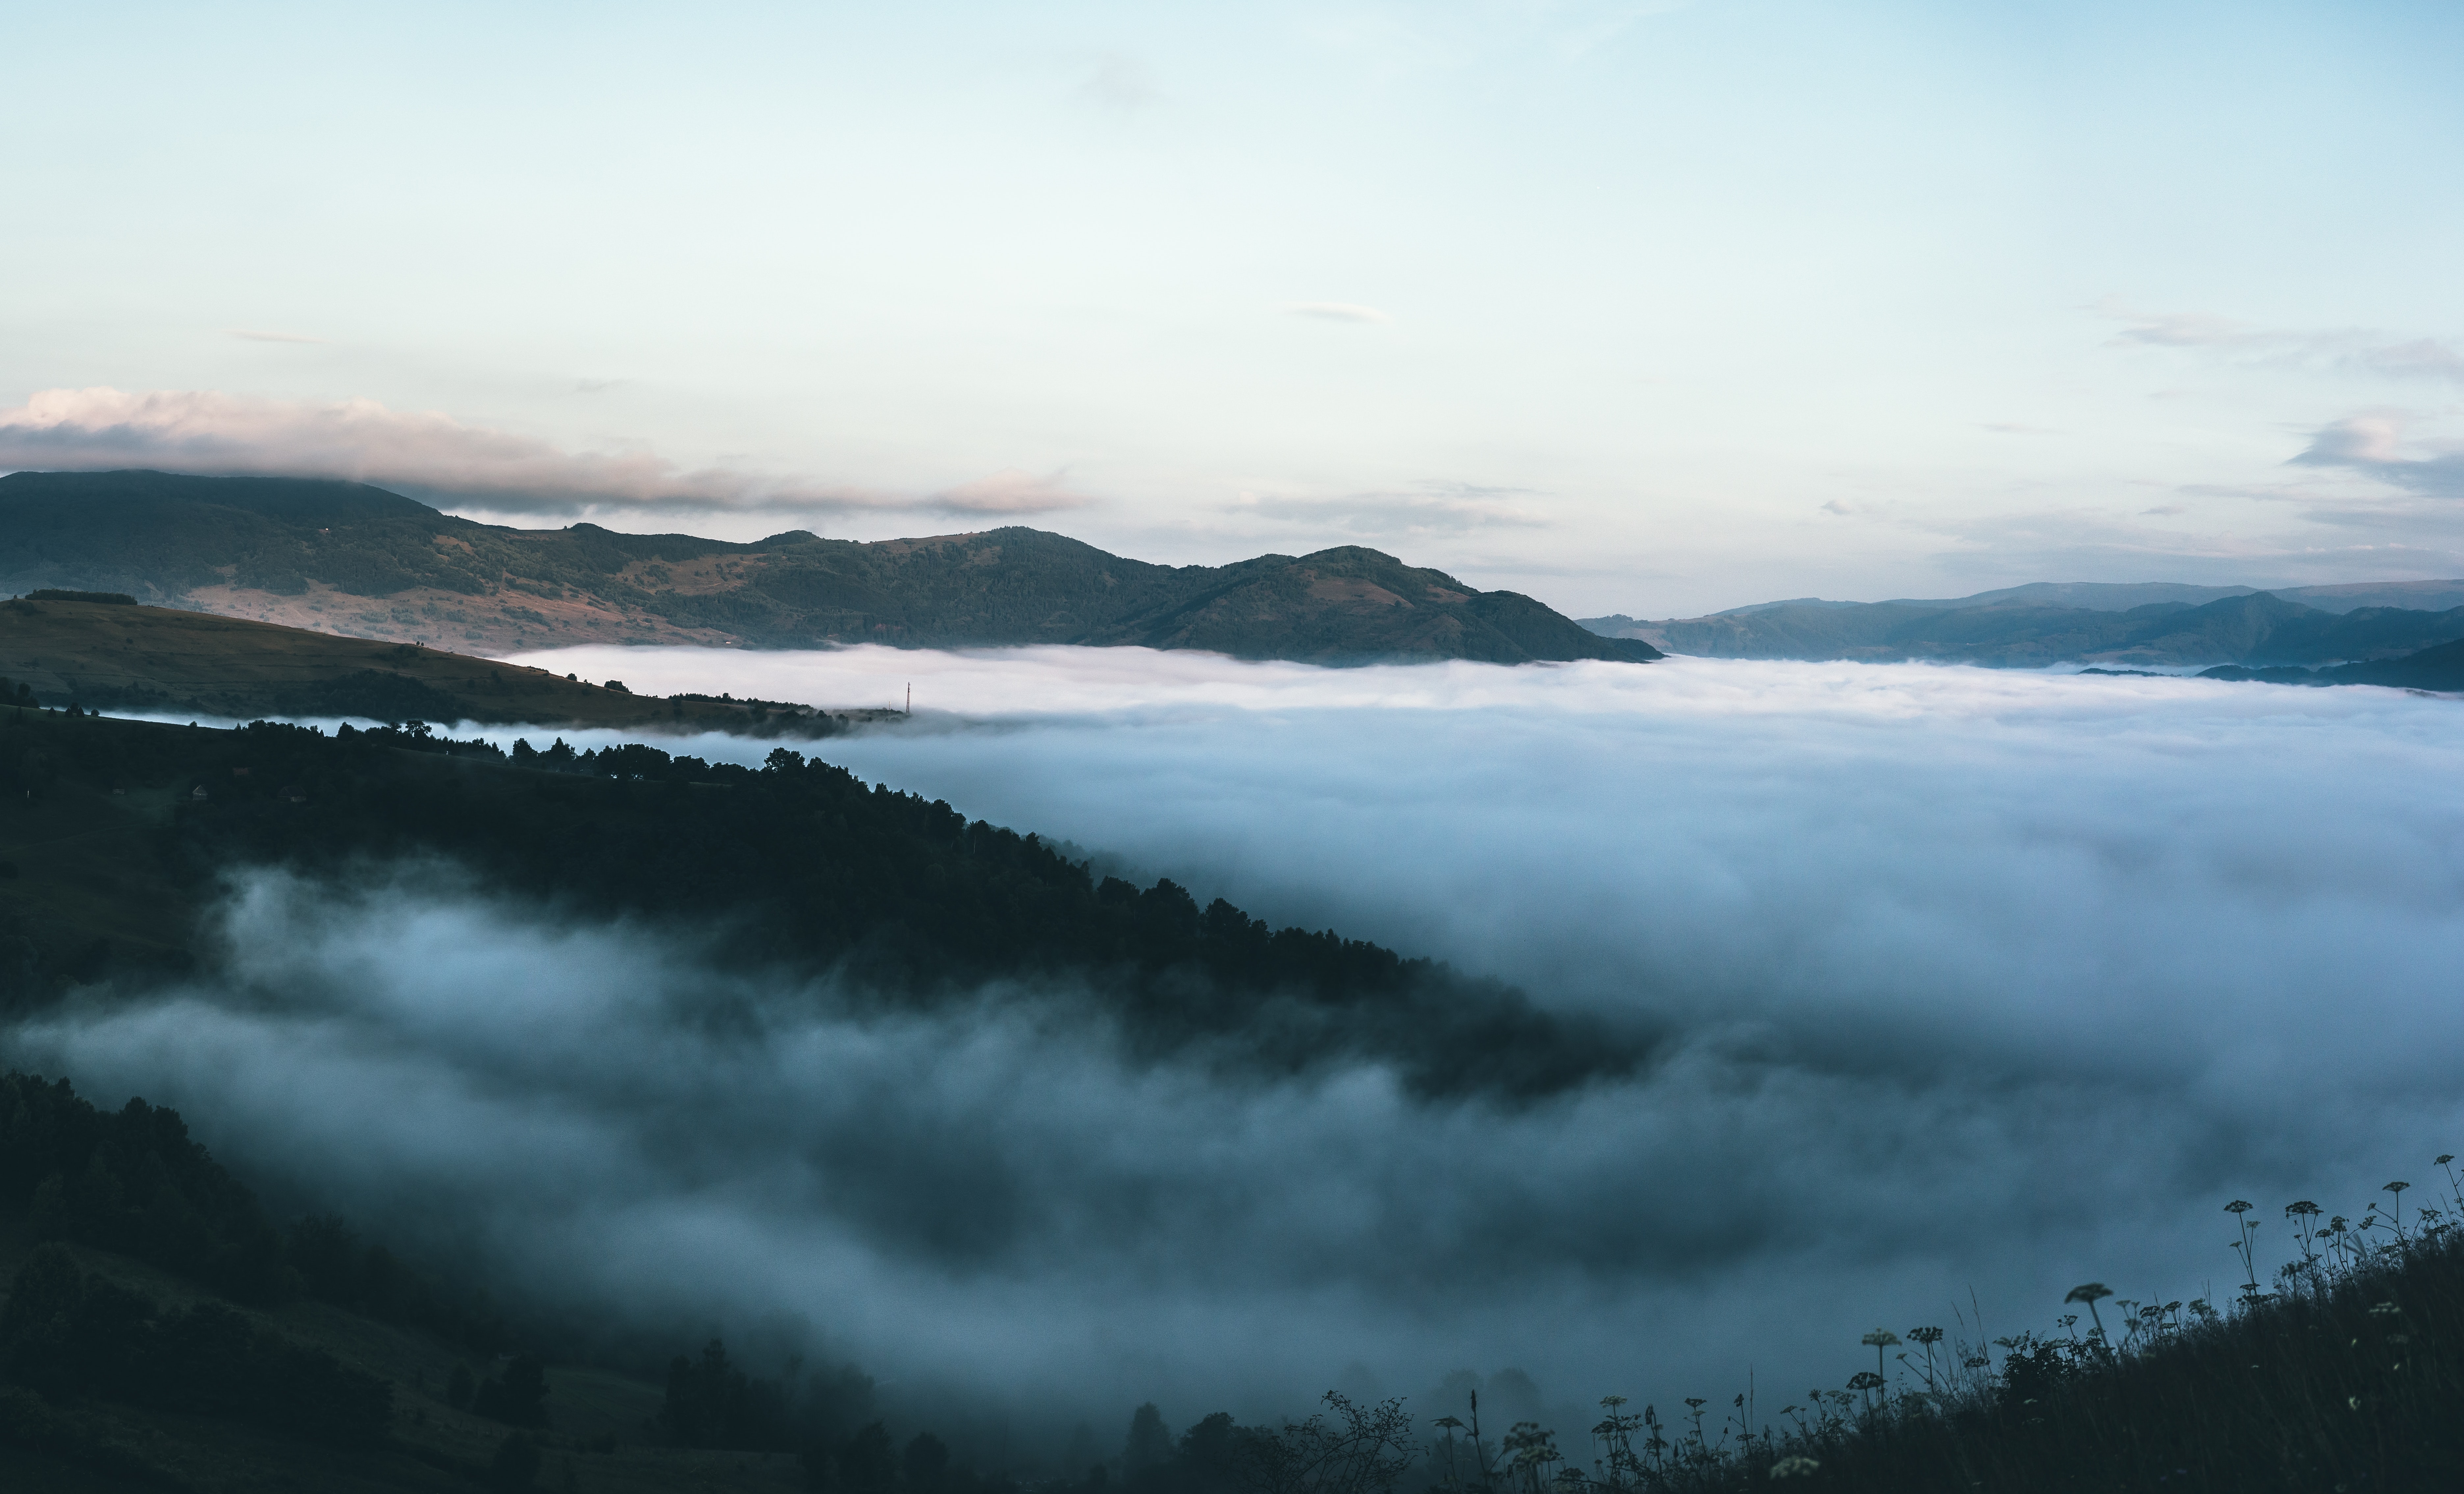
sky, atmospheric phenomenon, mist, cloud, fog, highland, water, mountain, morning, atmosphere, sea, hill, ocean, wave, sound, mountain range, landscape, horizon, calm, fell, ridge, wind wave, photography, loch, hill station, coast, valley, river, reflection, meteorological phenomenon, dawn, summit, evening, lake, winter, terrain, headland